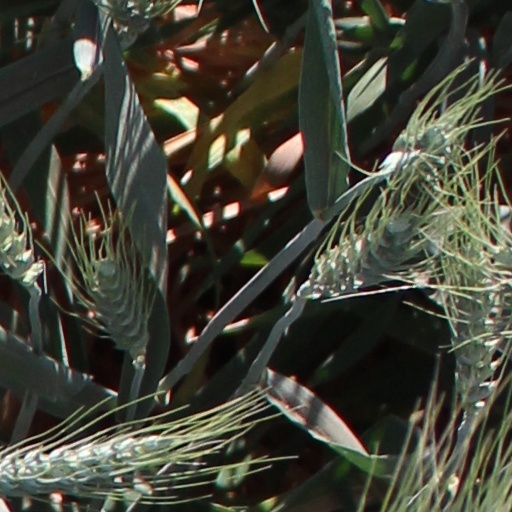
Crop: wheat